Trinidad and Tobago at the 2008 Summer Olympics

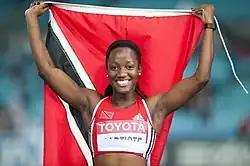
Kelly-Ann Baptiste, who participated for Trinidad and Tobago in Beijing

Tobago-born Louisiana State University sprinter Kelly-Ann Baptiste ran for Trinidad and Tobago in the women's 100 meters dash. She had previously participated in the 2004 Summer Olympics at Athens at age 17, and participated in Beijing while 21 years old. During the August 15 qualification round, Baptiste was placed in the fourth heat, where she finished the event in 11.39 seconds. She placed second, falling behind Bahamian sprinter Chandra Sturrup (11.30 seconds) but ranking ahead of Lithuania's Lina Grincikaite (11.43 seconds). Baptiste tied Colombia's Yomara Hinestroza for 17th place out of the 85 participating athletes. She progressed to the quarterfinals.